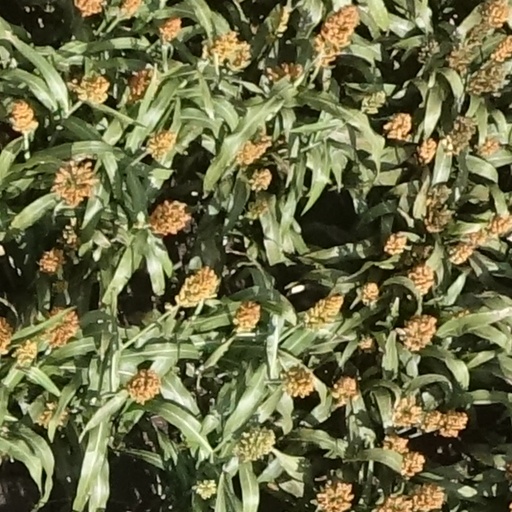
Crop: sorghum